A Night of Love by the Öresund

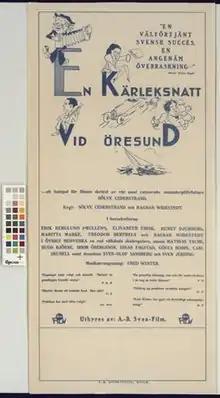

A Night of Love by the Öresund (Swedish: En kärleksnatt vid Öresund) is a 1931 Swedish comedy film directed by Sölve Cederstrand and Ragnar Widestedt and starring Erik Berglund, Elisabeth Frisk and Theodor Berthels. Cederstrand also co-wrote the script. The film was a success at the box office.